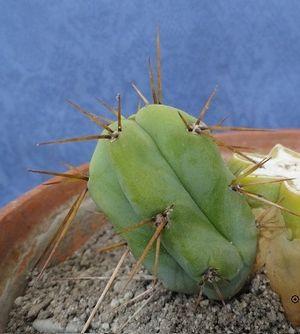
Jeune pousse de trichocereus bridgesii.
Echinopsis pachanoi est souvent surnommé Cactus San Pedro. C'est un cactus colonnaire à croissance rapide originaire des Andes péruviennes entre 2000 et 3 000 m d'altitude.